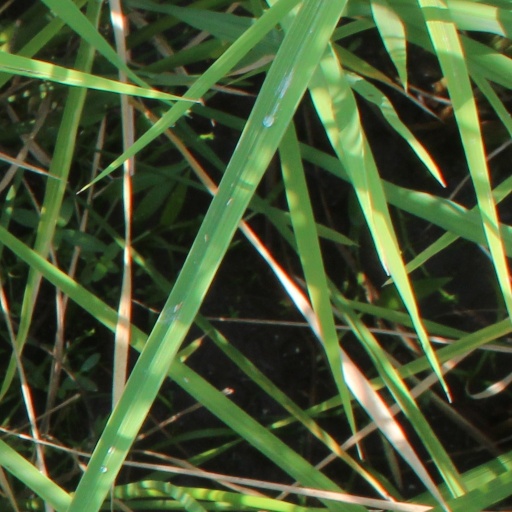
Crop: rice